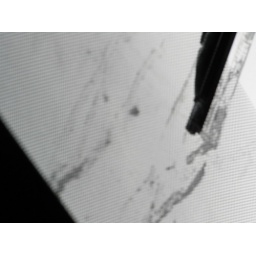
my back window in my car covered in bird doo